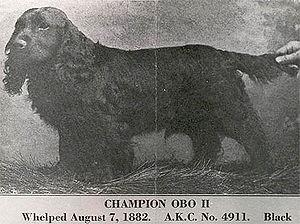
Le Cocker Américain est une race de chiens originaire des États-Unis.